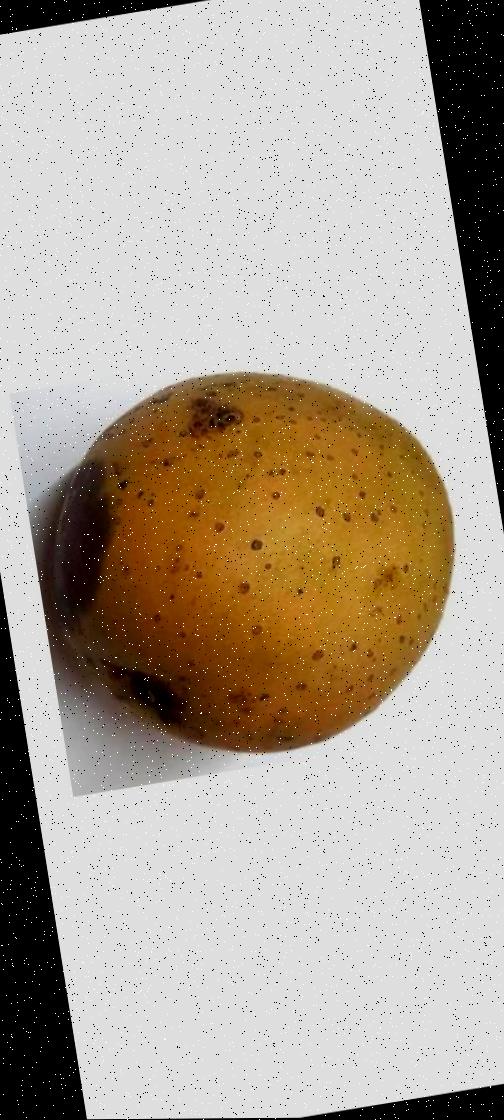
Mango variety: Gourmoti